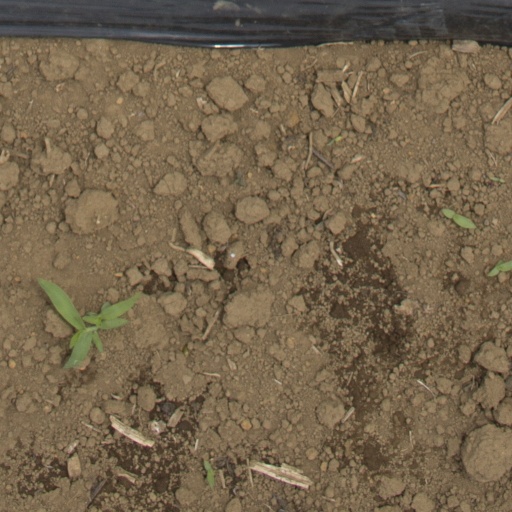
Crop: Jerusalem artichoke